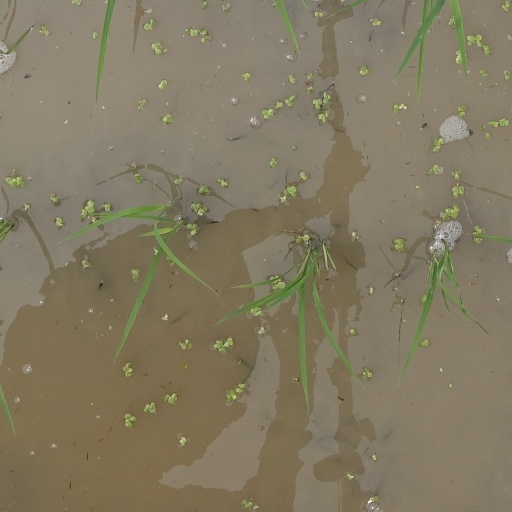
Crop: rice